Mister X (Vortex)

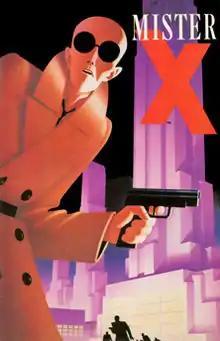
Cover of issue #2

Mister X is a series of comic books first published in 1983–1990 by Canadian company Vortex Comics. Created by album and book cover designer Dean Motter, it was developed for a year in close collaboration with comic artist and illustrator Paul Rivoche, whose series of poster illustrations stirred up great interest in the project. The series published early work by comic artists who would later emerge as important alternative cartoonists, including Jaime Hernandez, Gilbert Hernandez, Mario Hernandez, Seth, Shane Oakley and D'Israeli.